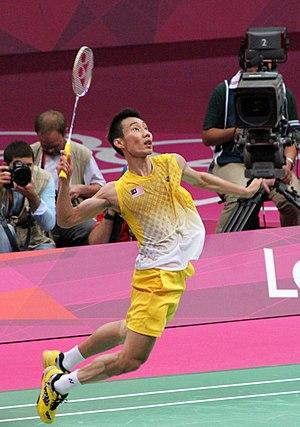
Le badminton est un sport de raquette qui oppose soit deux joueurs, soit deux paires, placés dans deux demi-terrains séparés par un filet. Les joueurs, appelés badistes, marquent des points en frappant un volant à l'aide d'une raquette afin de le faire tomber dans le terrain adverse. L'échange se termine dès que le volant touche le sol ou reste accroché dans le filet.
Lee Chong Wei, né le 21 octobre 1982 à Bukit Mertajam en Malaisie, est un joueur de badminton malaisien. Professionnel de 2002 à 2019, il détient le record du nombre de semaines en tête d'un classement mondial de badminton, ayant réalisé cette performance en simple hommes pendant 349 semaines. Ses accomplissements lui ont valu d'être élevé au titre honorifique de Datuk dans son pays, où le badminton est sport national.